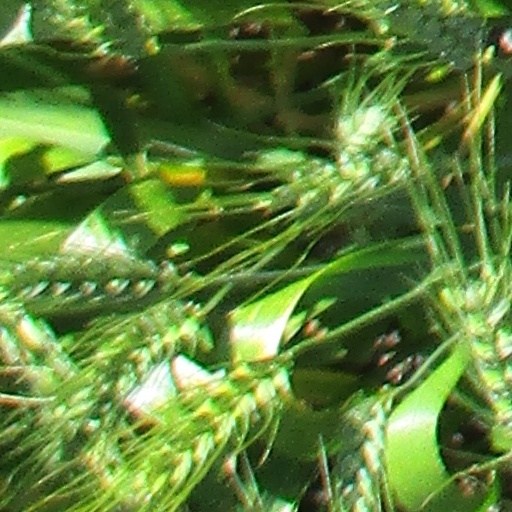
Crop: wheat